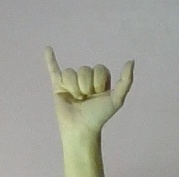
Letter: ya